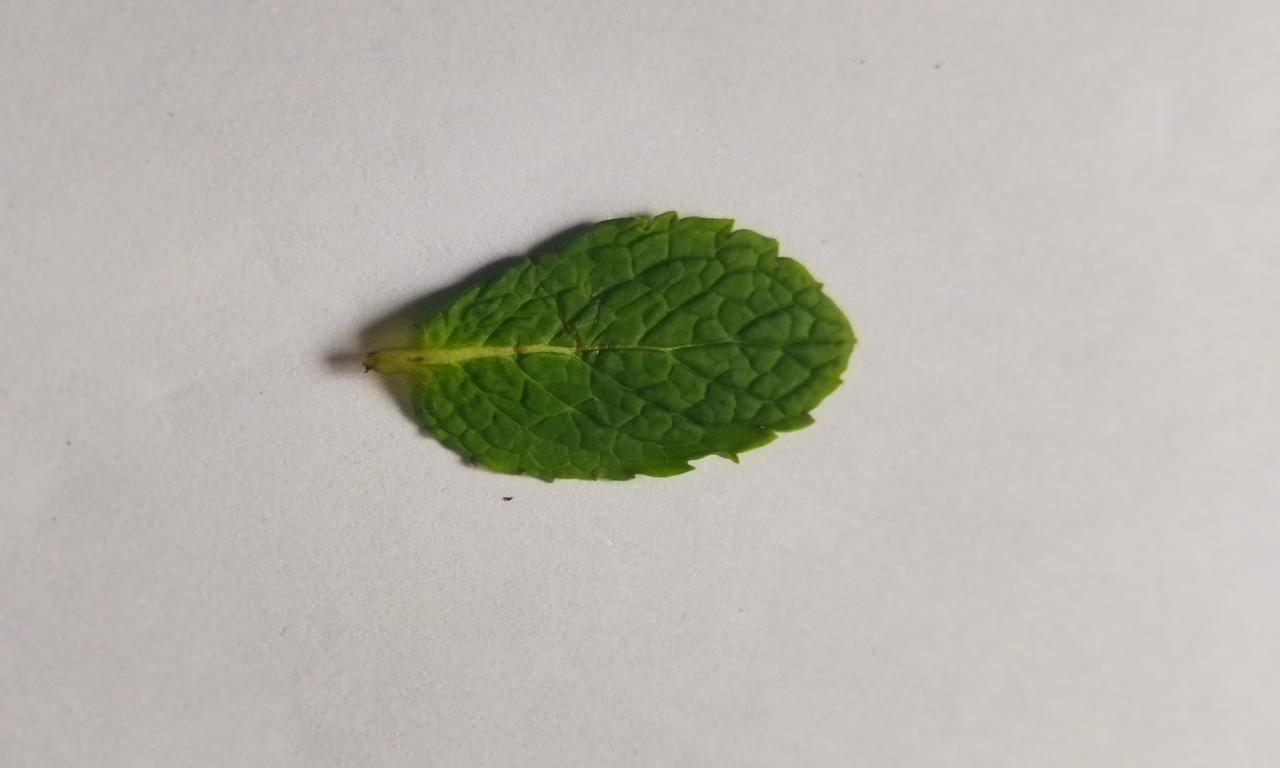
Label: Fresh